Anna May Wong

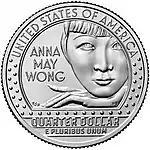
in 2022, the U.S. Mint issued 468 million Wong quartersthe fifth in the American Women quarters series.

In October 1937, the press carried rumors that Wong had plans to marry her male co-star in this film, childhood friend and Korean-American actor Philip Ahn. Wong replied, "It would be like marrying my brother."